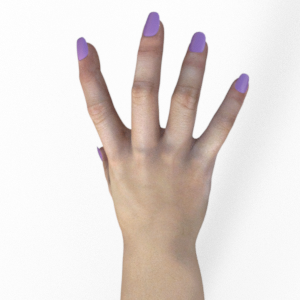
Label: paper